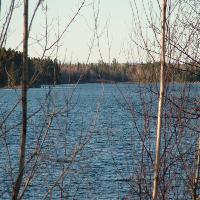
Weather: cloudy or overcast